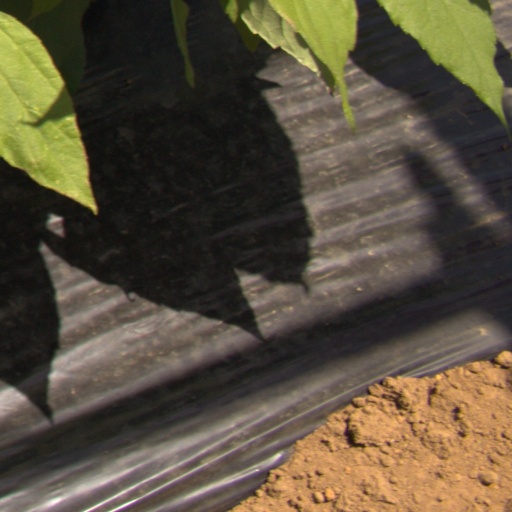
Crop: Jerusalem artichoke